Orange 9mm

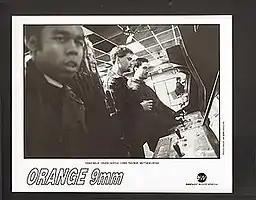
Promotional photo of the band from 1995

Orange 9mm is an American post-hardcore band from New York City formed in 1994 by Chaka Malik and Chris Traynor after the breakup of Malik's band Burn.